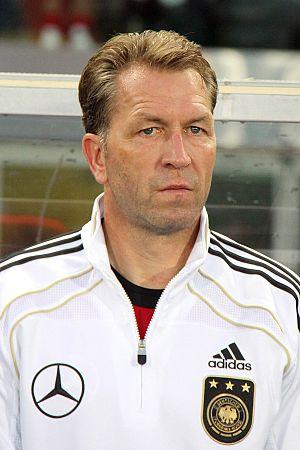
L'Olympique de Marseille est un club de football français fondé en août 1899 à Marseille par René Dufaure de Montmirail. Dix titres de championnat de France professionnel, dix Coupes de France, trois Coupes de la Ligue, trois Trophées des champions, une Coupe Intertoto et une Ligue des champions de l'UEFA composent le palmarès du club provençal.